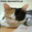
Label: cat